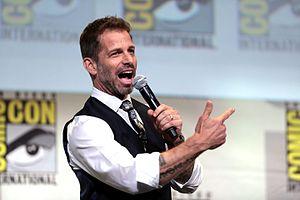
Justice League ou La Ligue des Justiciers au Québec est un film de super-héros américain réalisé par Zack Snyder, sorti en 2017. Le film réunit les super-héros de DC Comics suivants : Superman, Batman, Wonder Woman, Aquaman, Cyborg, ainsi que Flash.